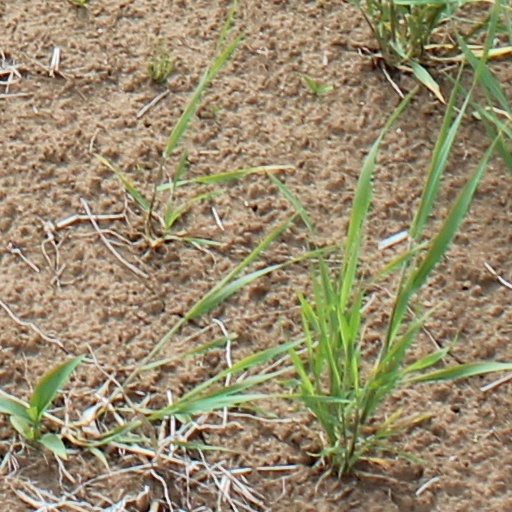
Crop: wheat